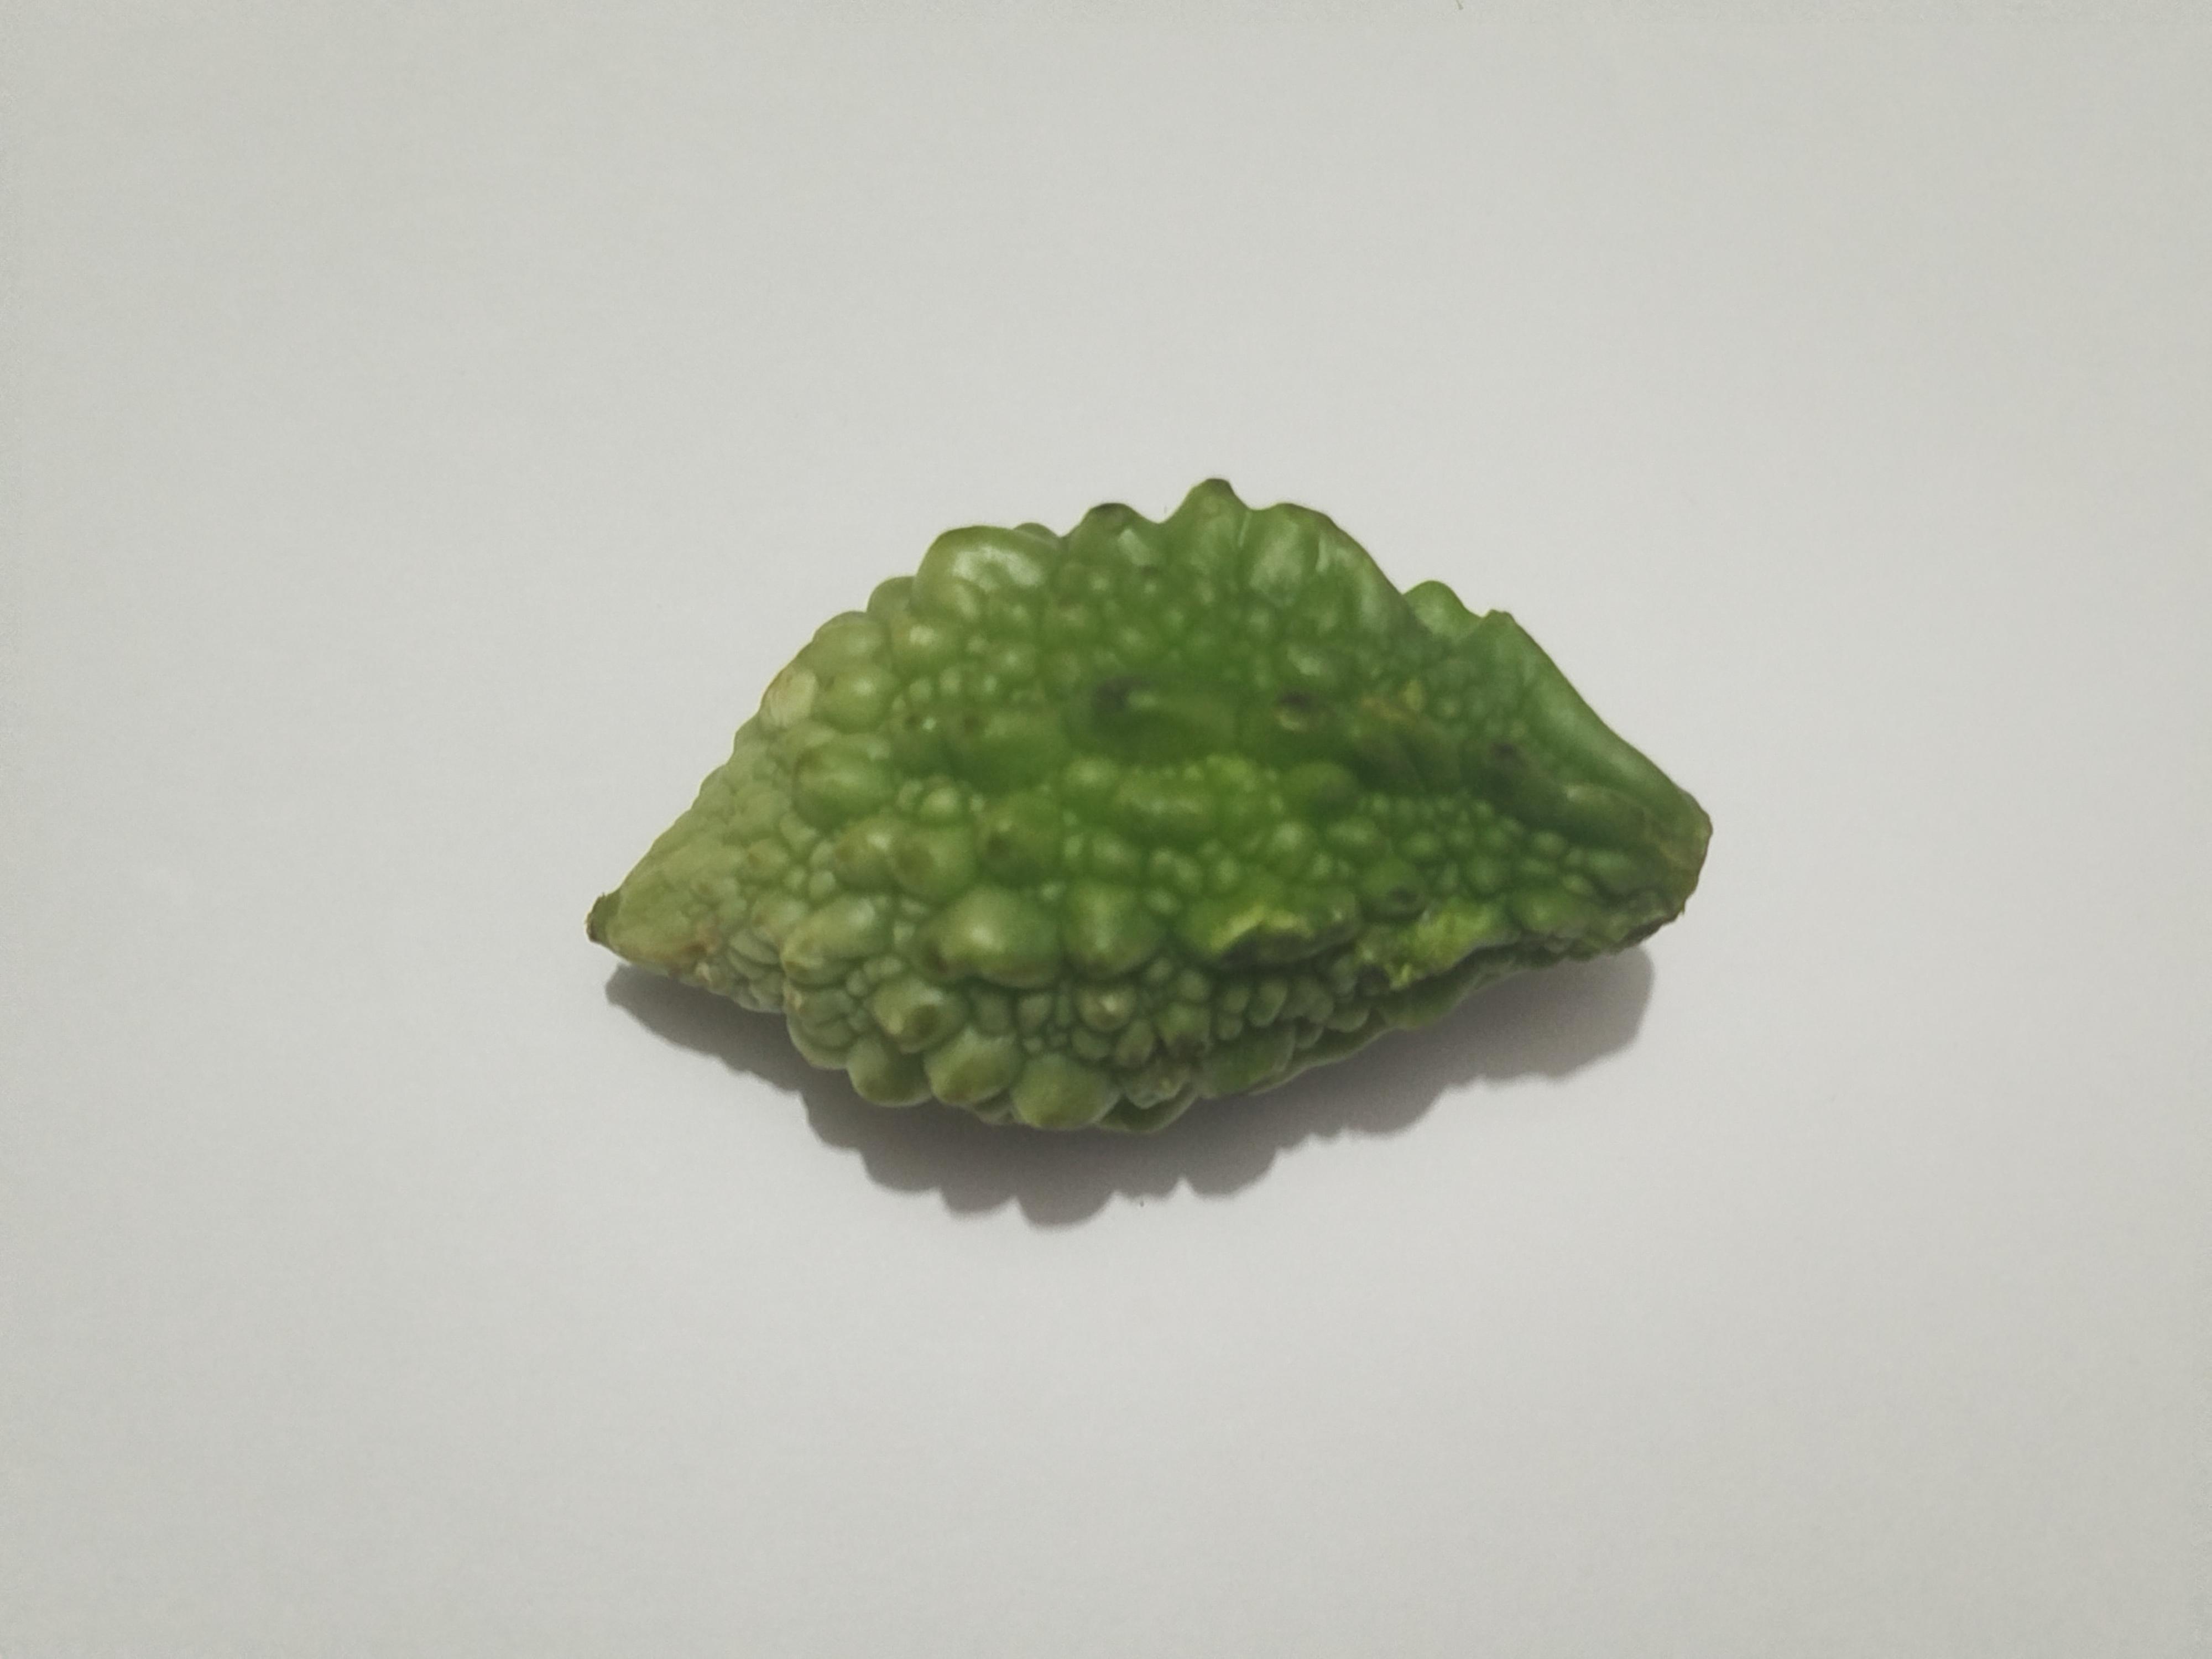
Label: Bitter melon